Arturo Rojas de la Cámara

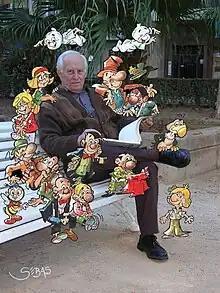

Arturo Rojas de la Cámara (22 December 1930 – 8 January 2019) was a Spanish children's cartoonist. He held a longtime collaboration with the Spanish newspaper Editorial Valenciana.